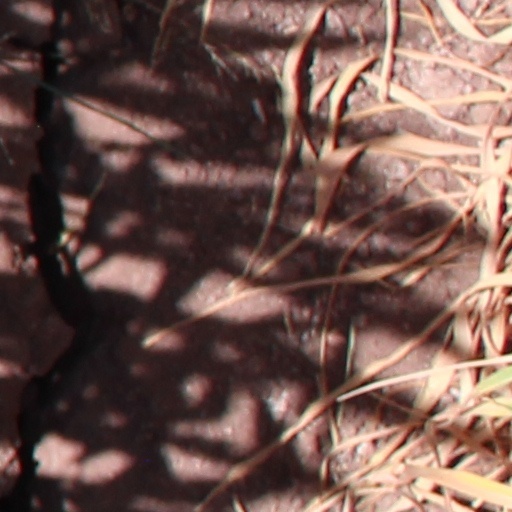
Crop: wheat